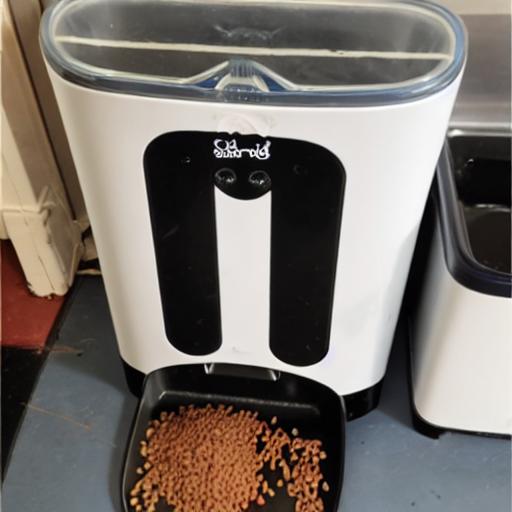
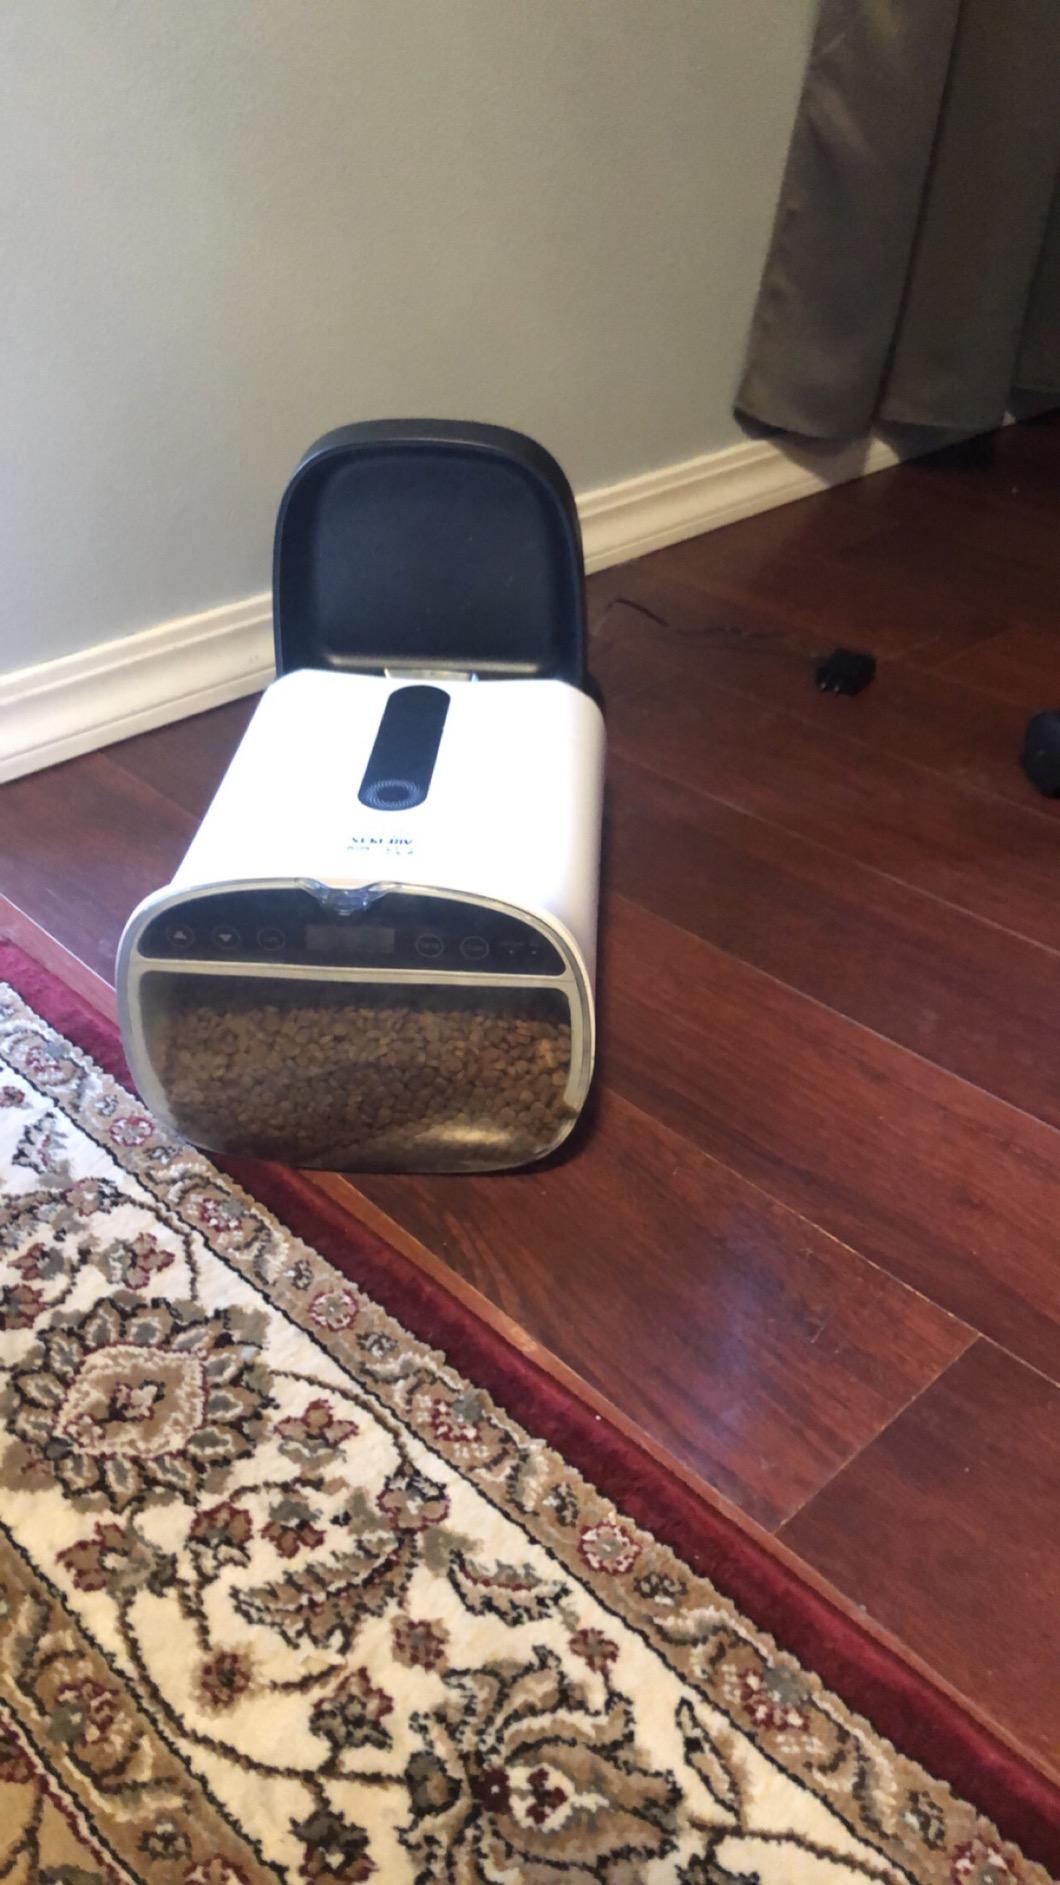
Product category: items_feeder
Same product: no